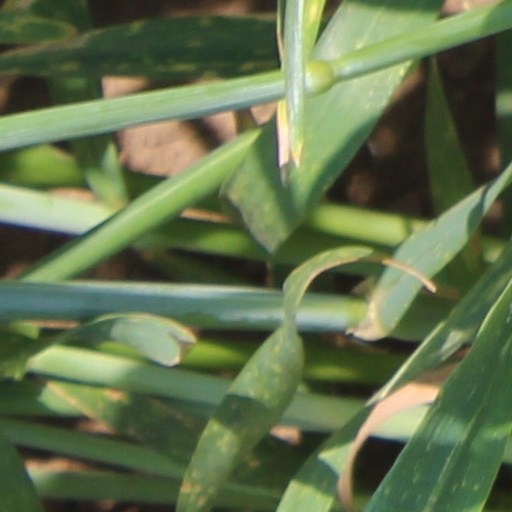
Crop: wheat